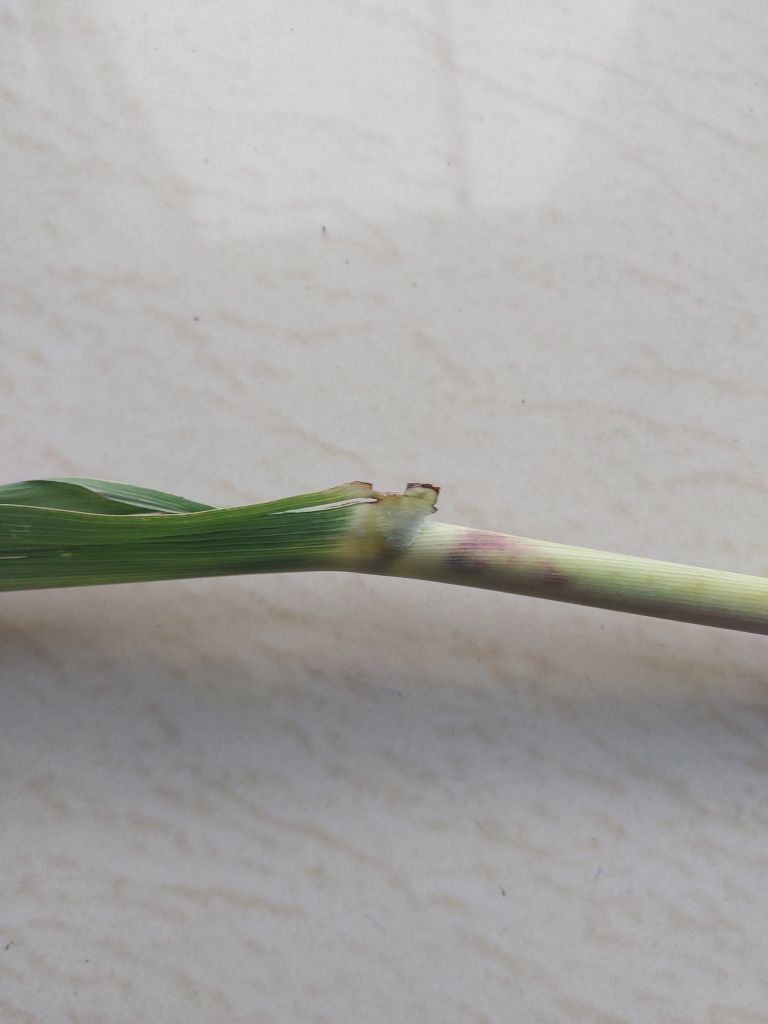
Label: Smut